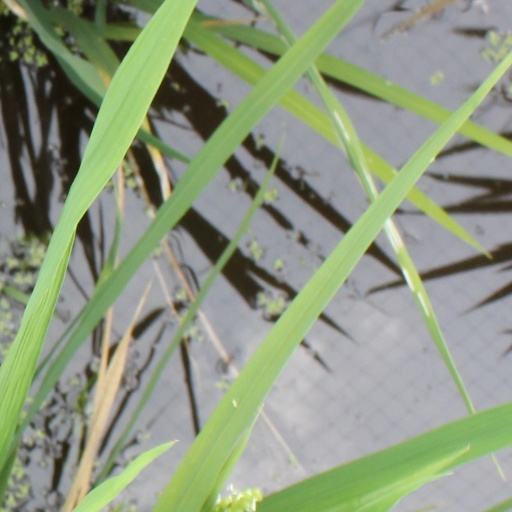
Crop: rice